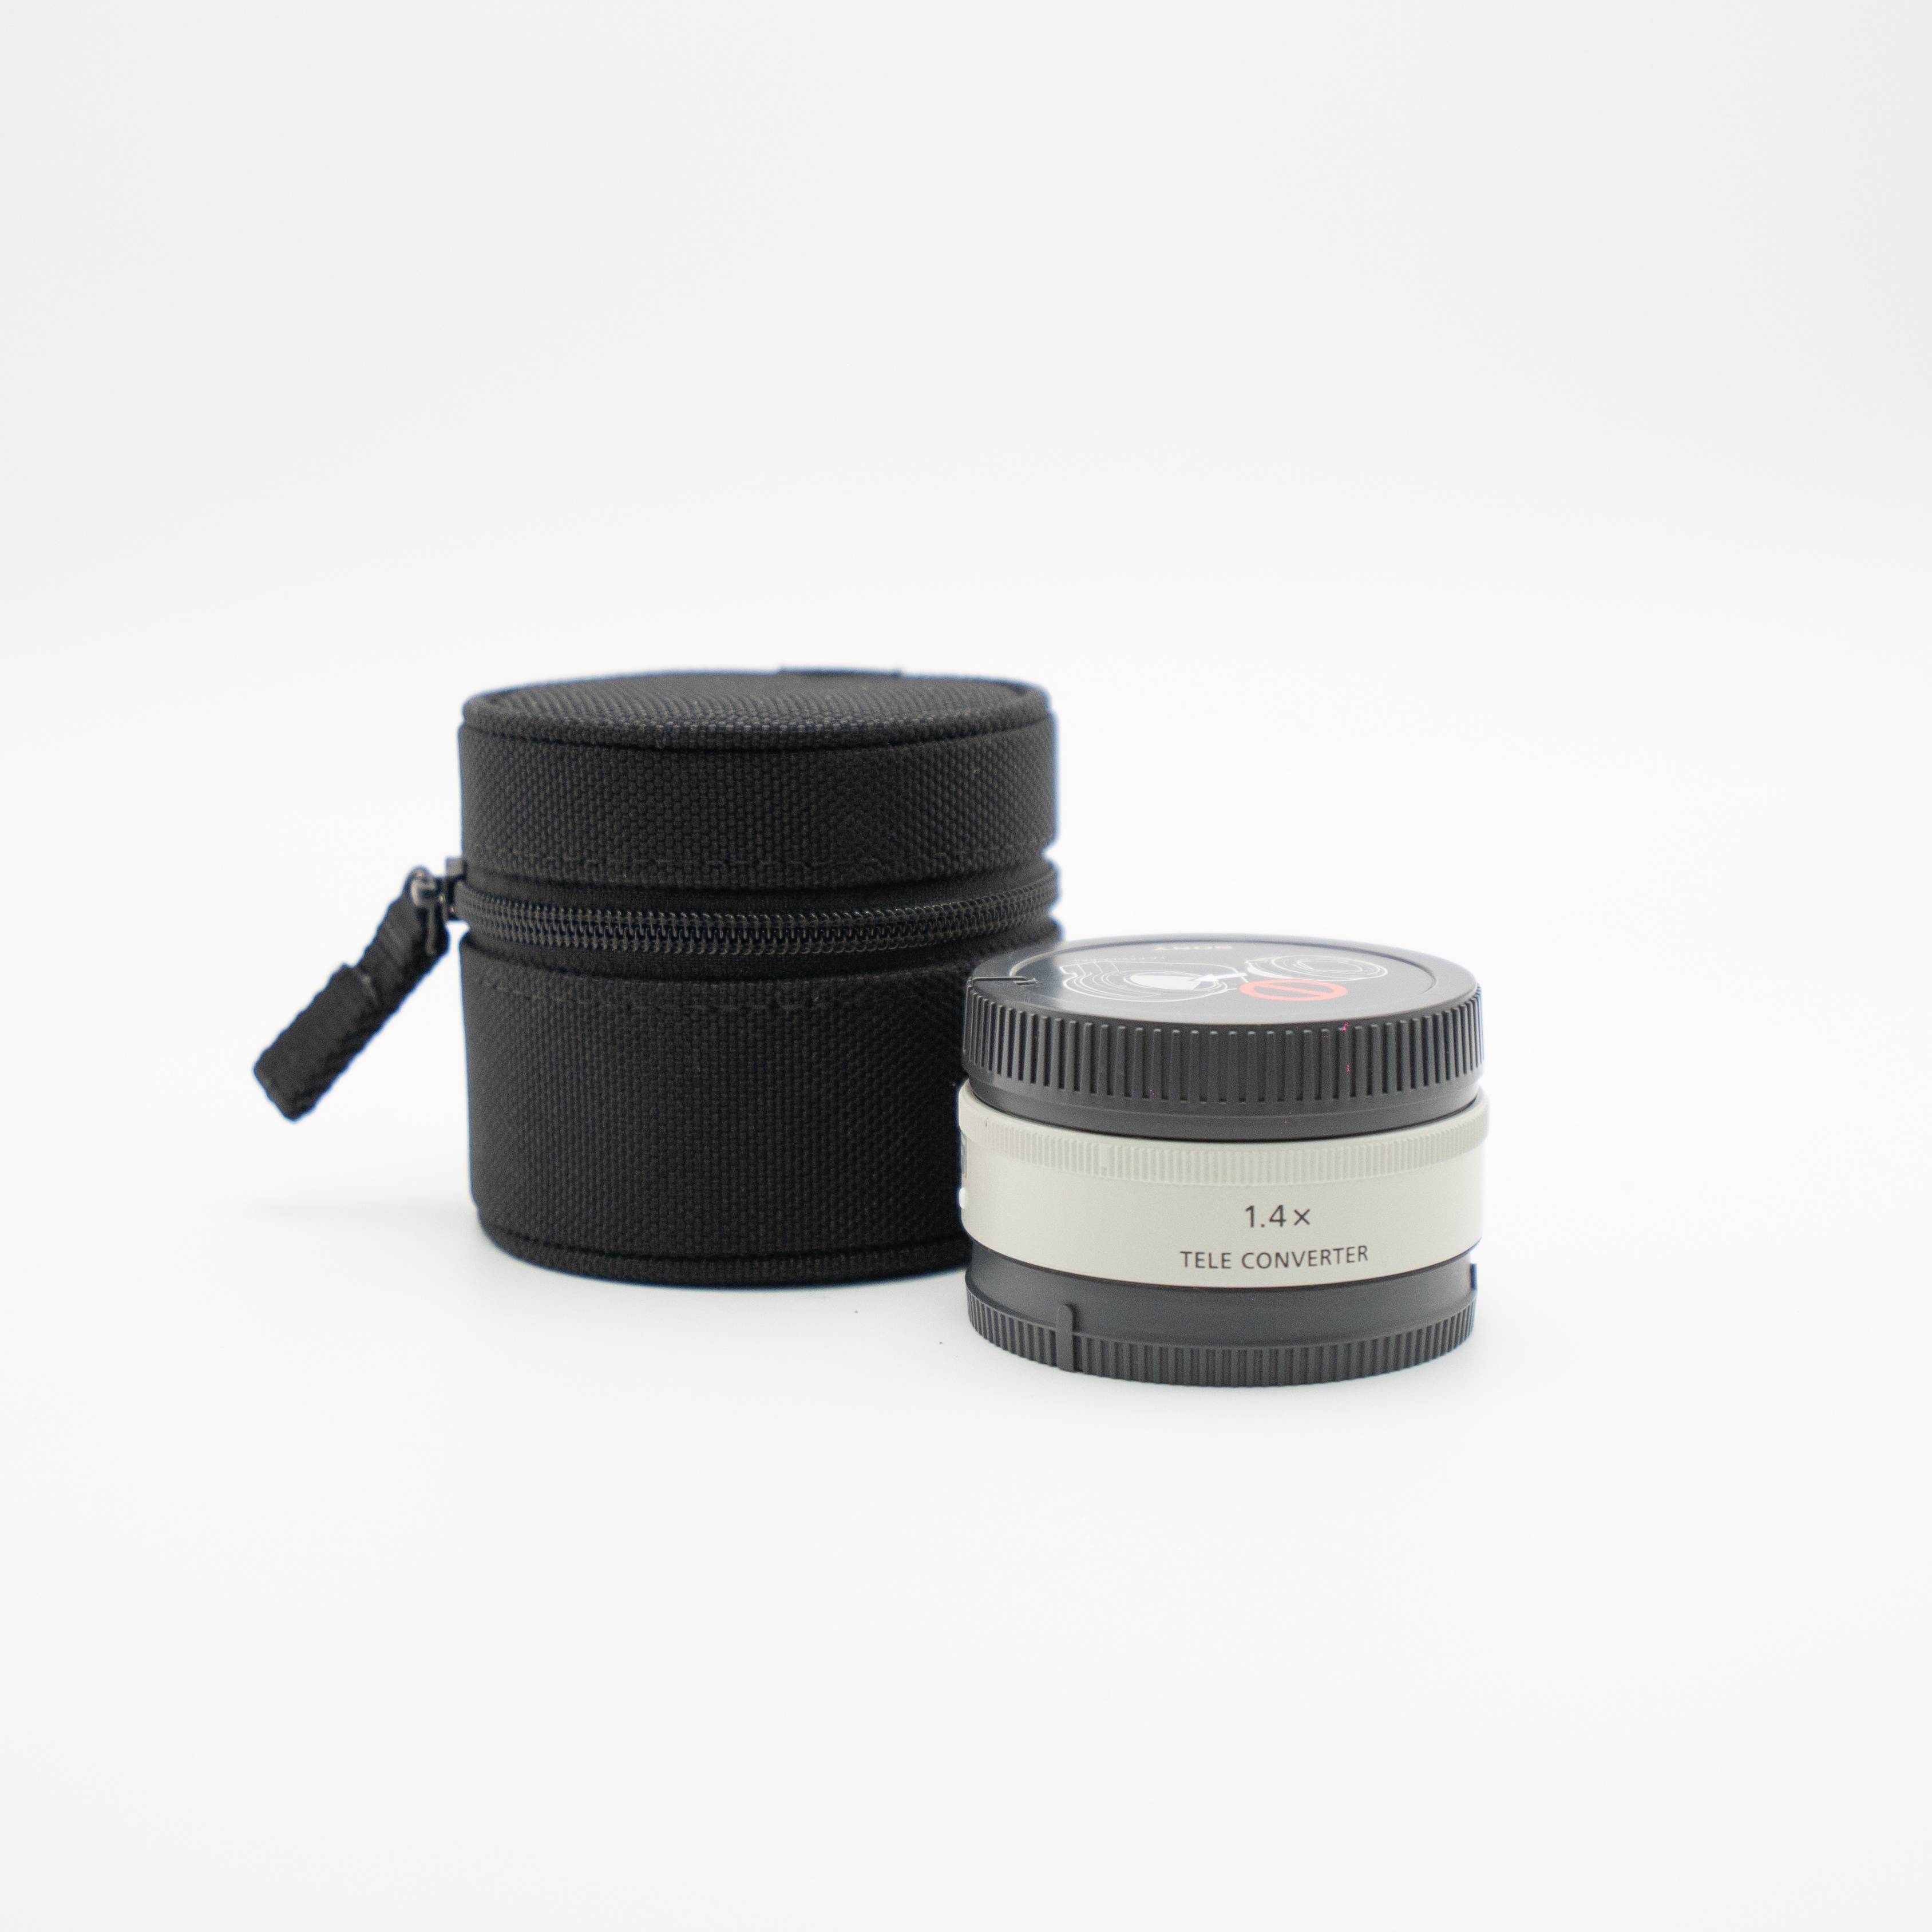
Sony Teleconverter 1.4x Montura E
Da un salto en alcance: este teleconverter multiplica la distancia focal de tu lente compatible por 1.4× , sin comprometer la calidad, ideal para fotografía de acción, naturaleza o cualquier situación donde “alcance” logra la diferencia. ✨ Características destacadas Multiplica la distancia focal por 1.4× , permitiéndote acercarte más al sujeto sin cambiar de lente. Mantiene el autoenfoque y comportamiento de la lente (en modelos compatibles) con mínimas pérdidas de funcionalidad. Tamaño compacto y peso liviano (~167 g) que no añade carga significativa al conjunto cámara + lente. Construcción de alta calidad, pensada para soportar el uso riguroso en condiciones de entorno exigentes. Ideal para ampliar el rango de teleobjetivos ya existentes sin invertir en una lente extra. 📊 Especificaciones técnicas Montura: Sony E-mount (full-frame/APS-C) Factor de multiplicación: 1.4× de la distancia focal de la lente conectada Apertura efectiva: se reduce aproximadamente 1 punto al usar con la lente original Dimensiones: aprox. 62.4 mm de diámetro × 33.6 mm de altura Peso aproximado: 167 g Compatibilidad: solamente con lentes seleccionadas “teleobjetivo Sony E” optimizadas para usar con teleconversores 🔌 Compatibilidad Funcionará con cuerpos Sony de montura E. Compatible únicamente con lentes Sony que soportan teleconversores. Antes de comprar, verifica que tu lente sea “compatible con teleconverter Sony 1.4×”. No se recomienda para lentes que no están especificadas como compatibles ya que podría haber pérdida de enfoque, calidad o funcionalidad. 🧰 Qué incluye Teleconverter Sony 1.4× Montura E (Modelo SEL14TC) Tapa frontal Tapa trasera Estuche / funda (según lote) ❓ Preguntas frecuentes (FAQ) ¿Qué aumenta exactamente la 1.4×? Multiplica la distancia focal de la lente acoplada; por ejemplo, un 200 mm pasará a ~280 mm. ¿Pierdo apertura al usarlo? Sí — se reduce aproximadamente 1 punto en la apertura máxima (por ejemplo f/2.8 se volvería f/4). ¿La imagen pierde calidad? La marca diseñó el teleconverter para mantener la calidad óptica lo más íntegra posible cuando se usa con lentes compatibles. ¿Funciona con cualquier lente Sony E? No. Solo se garantiza buen rendimiento con lentes que Sony indica como “compatible con teleconverter 1.4×”. Usarlo en lentes no compatibles puede afectar enfoque, calidad o causar incompatibilidades. 🛡️ Garantía y soporte Aplica la garantía del fabricante. En Paradise Fototienda ofrecemos asesoría personalizada para verificar compatibilidad con tu lente y cuerpo, y asegurar que haces la compra adecuada para tu equipo. 🛒 ¿Listo para usarlo? Cómpralo ahora o consúltanos por WhatsApp para chequear compatibilidad exacta con tu lente y cámara, o para ver unidades disponibles en “usado impecable”.
Brand: Paradise FotoTienda
Category: Cameras & Optics > Camera & Optic Accessories > Camera Lens Accessories > Lens Converters